Nick Littlemore

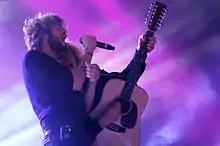
Pnau – Nick Littlemore at left, Peter Mayes at right – performing at Sir Stewart Bovell Park, Busselton, in January 2012.

While still a member of Pnau, Littlemore has also been involved in side-projects. In 2001 he joined his brother Sam in the group L'More and issued a single, "Takin' Hold". Sam subsequently performed as Sam La More, in April 2003 "Takin' Hold" was released in the United Kingdom. In 2004 Littlemore formed Teenager as an art rock band in Sydney and asked Pip Brown (aka Ladyhawke) to join on guitar. Brown had relocated to Australia after the disbandment of her New Zealand hard rock group, Two Lane Blacktop. Teenager issued "Thirteen" and the related single "Bound and Gagged" in 2006. Littlemore's brother James directed the music video for "Bound and Gagged". "Mess + Noise"s Craig Mathieson described the album as "a pop record, albeit a particularly exotic species that equally suggests creative guile and hints of self-indulgence ... 'Pony' is the closest the album comes to cheap genre holidaying, approximating rock attitude when the organic and desperate growth of 'Bound And Gagged' is so much more impressive". Soon after the album's appearance Brown left to concentrate on her solo career (i.e. Ladyhawke) and she later credited Littlemore: